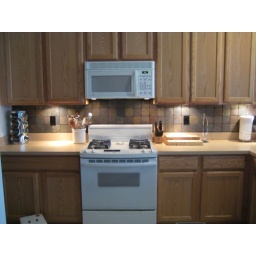
The back splash with the under cabinet puck lights...and all my kitchen counter stuff.